Burlington, Cedar Rapids and Northern Railway

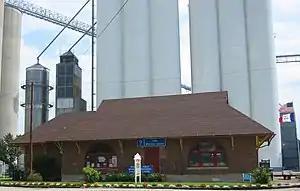
Depot in Dows, Iowa

The Burlington, Cedar Rapids and Northern Railway (BCR&N) was a railroad that operated in the United States from 1876 to 1903. It was formed to take over the operations of the bankrupt Burlington, Cedar Rapids and Minnesota Railway, which was, in turn, the result of merging several predecessor lines, the construction of which began in 1869. The corporate headquarters were in Cedar Rapids, Iowa, and it had operations in Iowa and in Minnesota. It was succeeded by the Chicago, Rock Island and Pacific Railway.